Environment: real
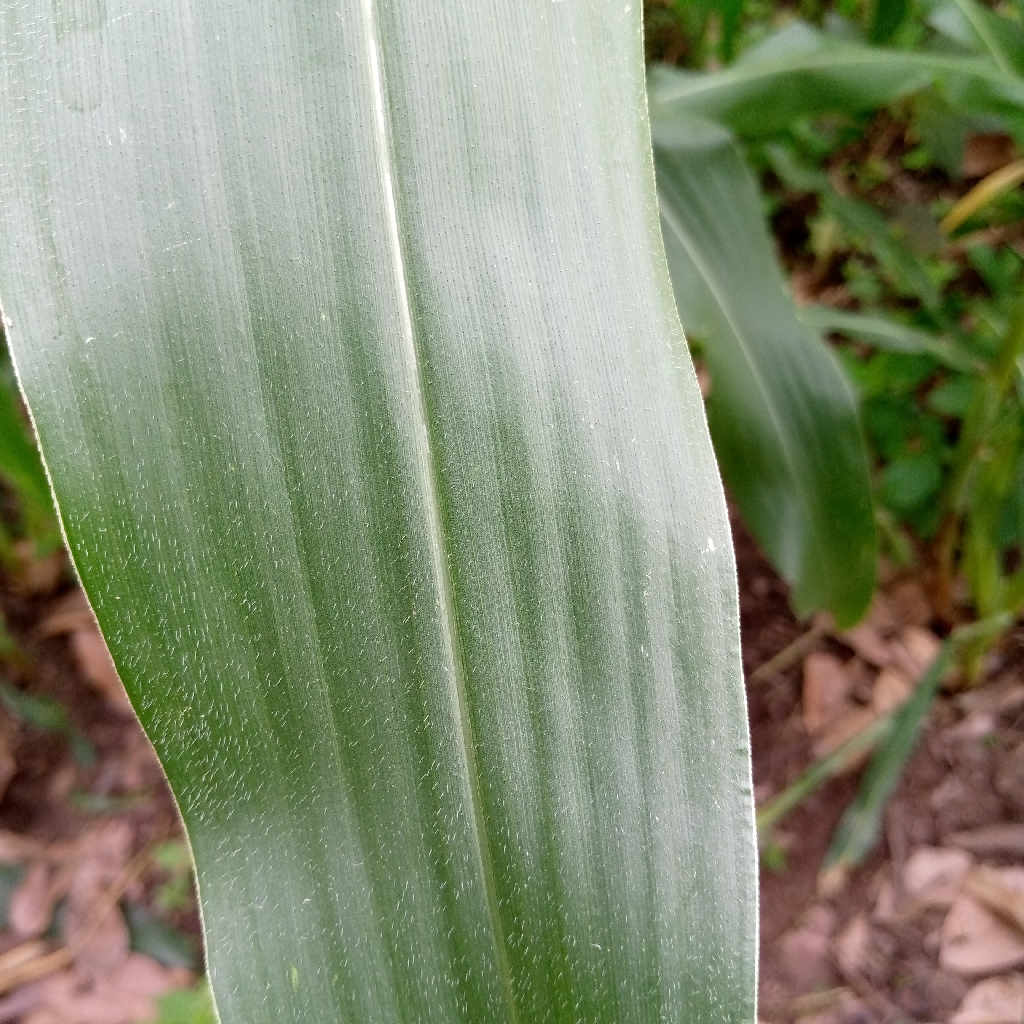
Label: healthy